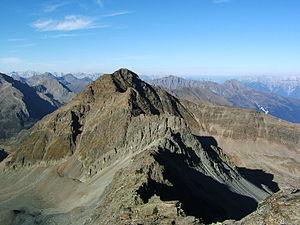
Le Zischgeles est une montagne qui s’élève à 3 004 m d’altitude dans les Alpes de Stubai, en Autriche.